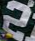
Number: 2